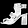
Label: Sandal